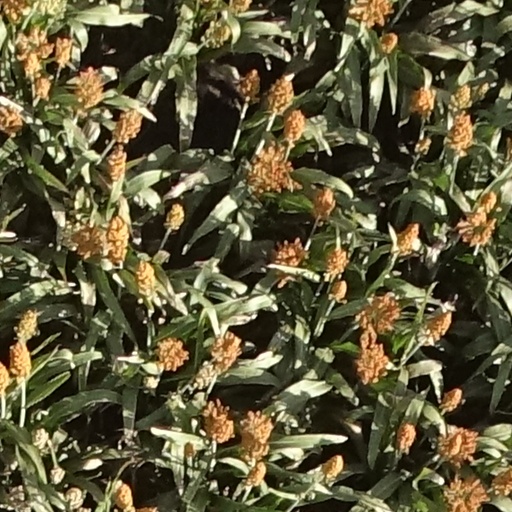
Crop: sorghum